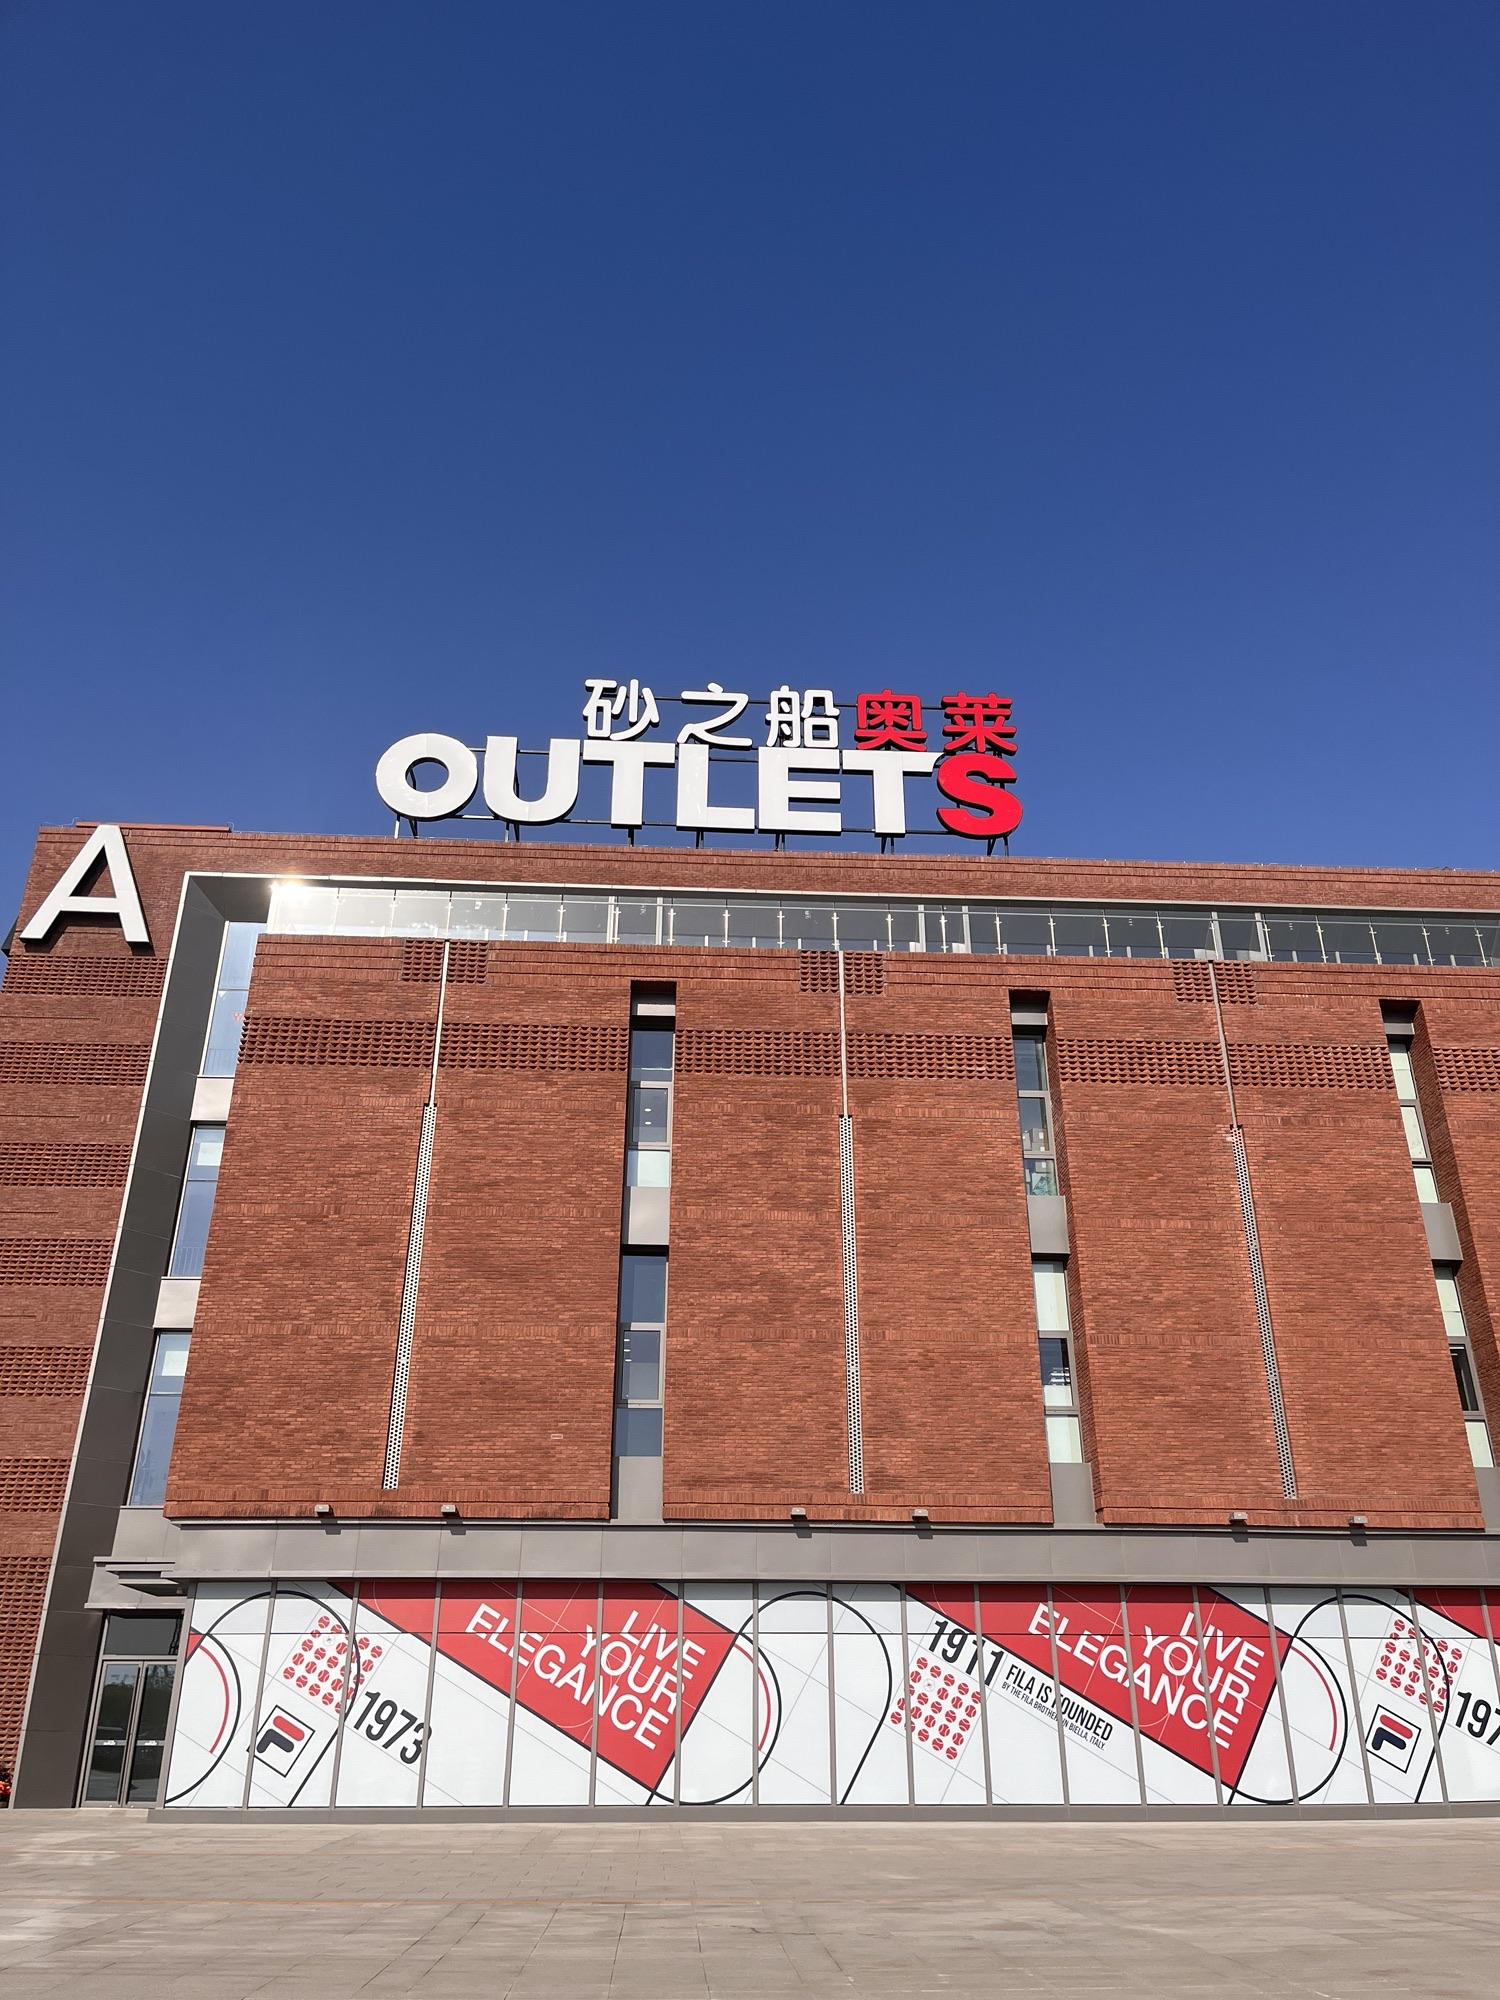
地标名称：砂之船(石家庄)奥莱
所在城市：石家庄市·正定县